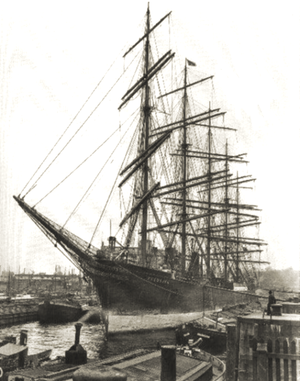
Les Flying P-Liners furent les grands voiliers de la compagnie maritime allemande Ferdinand Laeisz de Hambourg.
Le Preussen est un navire voilier à cinq-mâts carré marchand allemand qui fut construit en 1902 à Geestemünde par les chantiers J. C. Tecklenberg pour la compagnie de transport maritime hambourgeoise F. Laeisz et utilisé pour le transport du nitrate